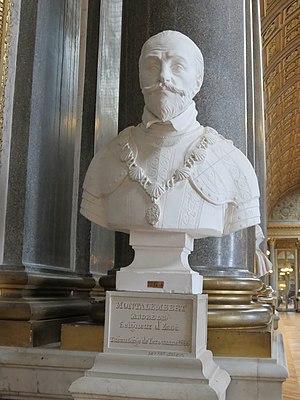
Buste d'André de Montalembert († 1553 et non 1555), seigneur d'Essé, sculpté par Jaley.
La galerie des Batailles est une galerie du musée de l'Histoire de France, située au premier étage de l'aile du Midi du château de Versailles.
André de Montalembert, seigneur d'Essé, était un noble et officier français.